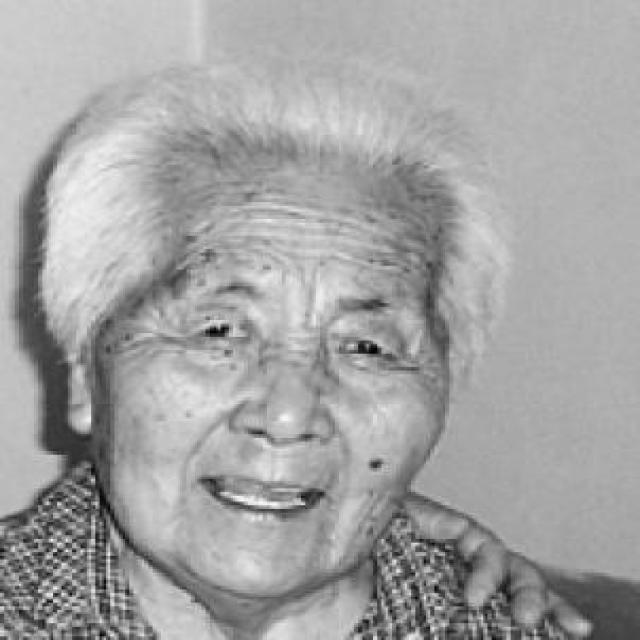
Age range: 65+